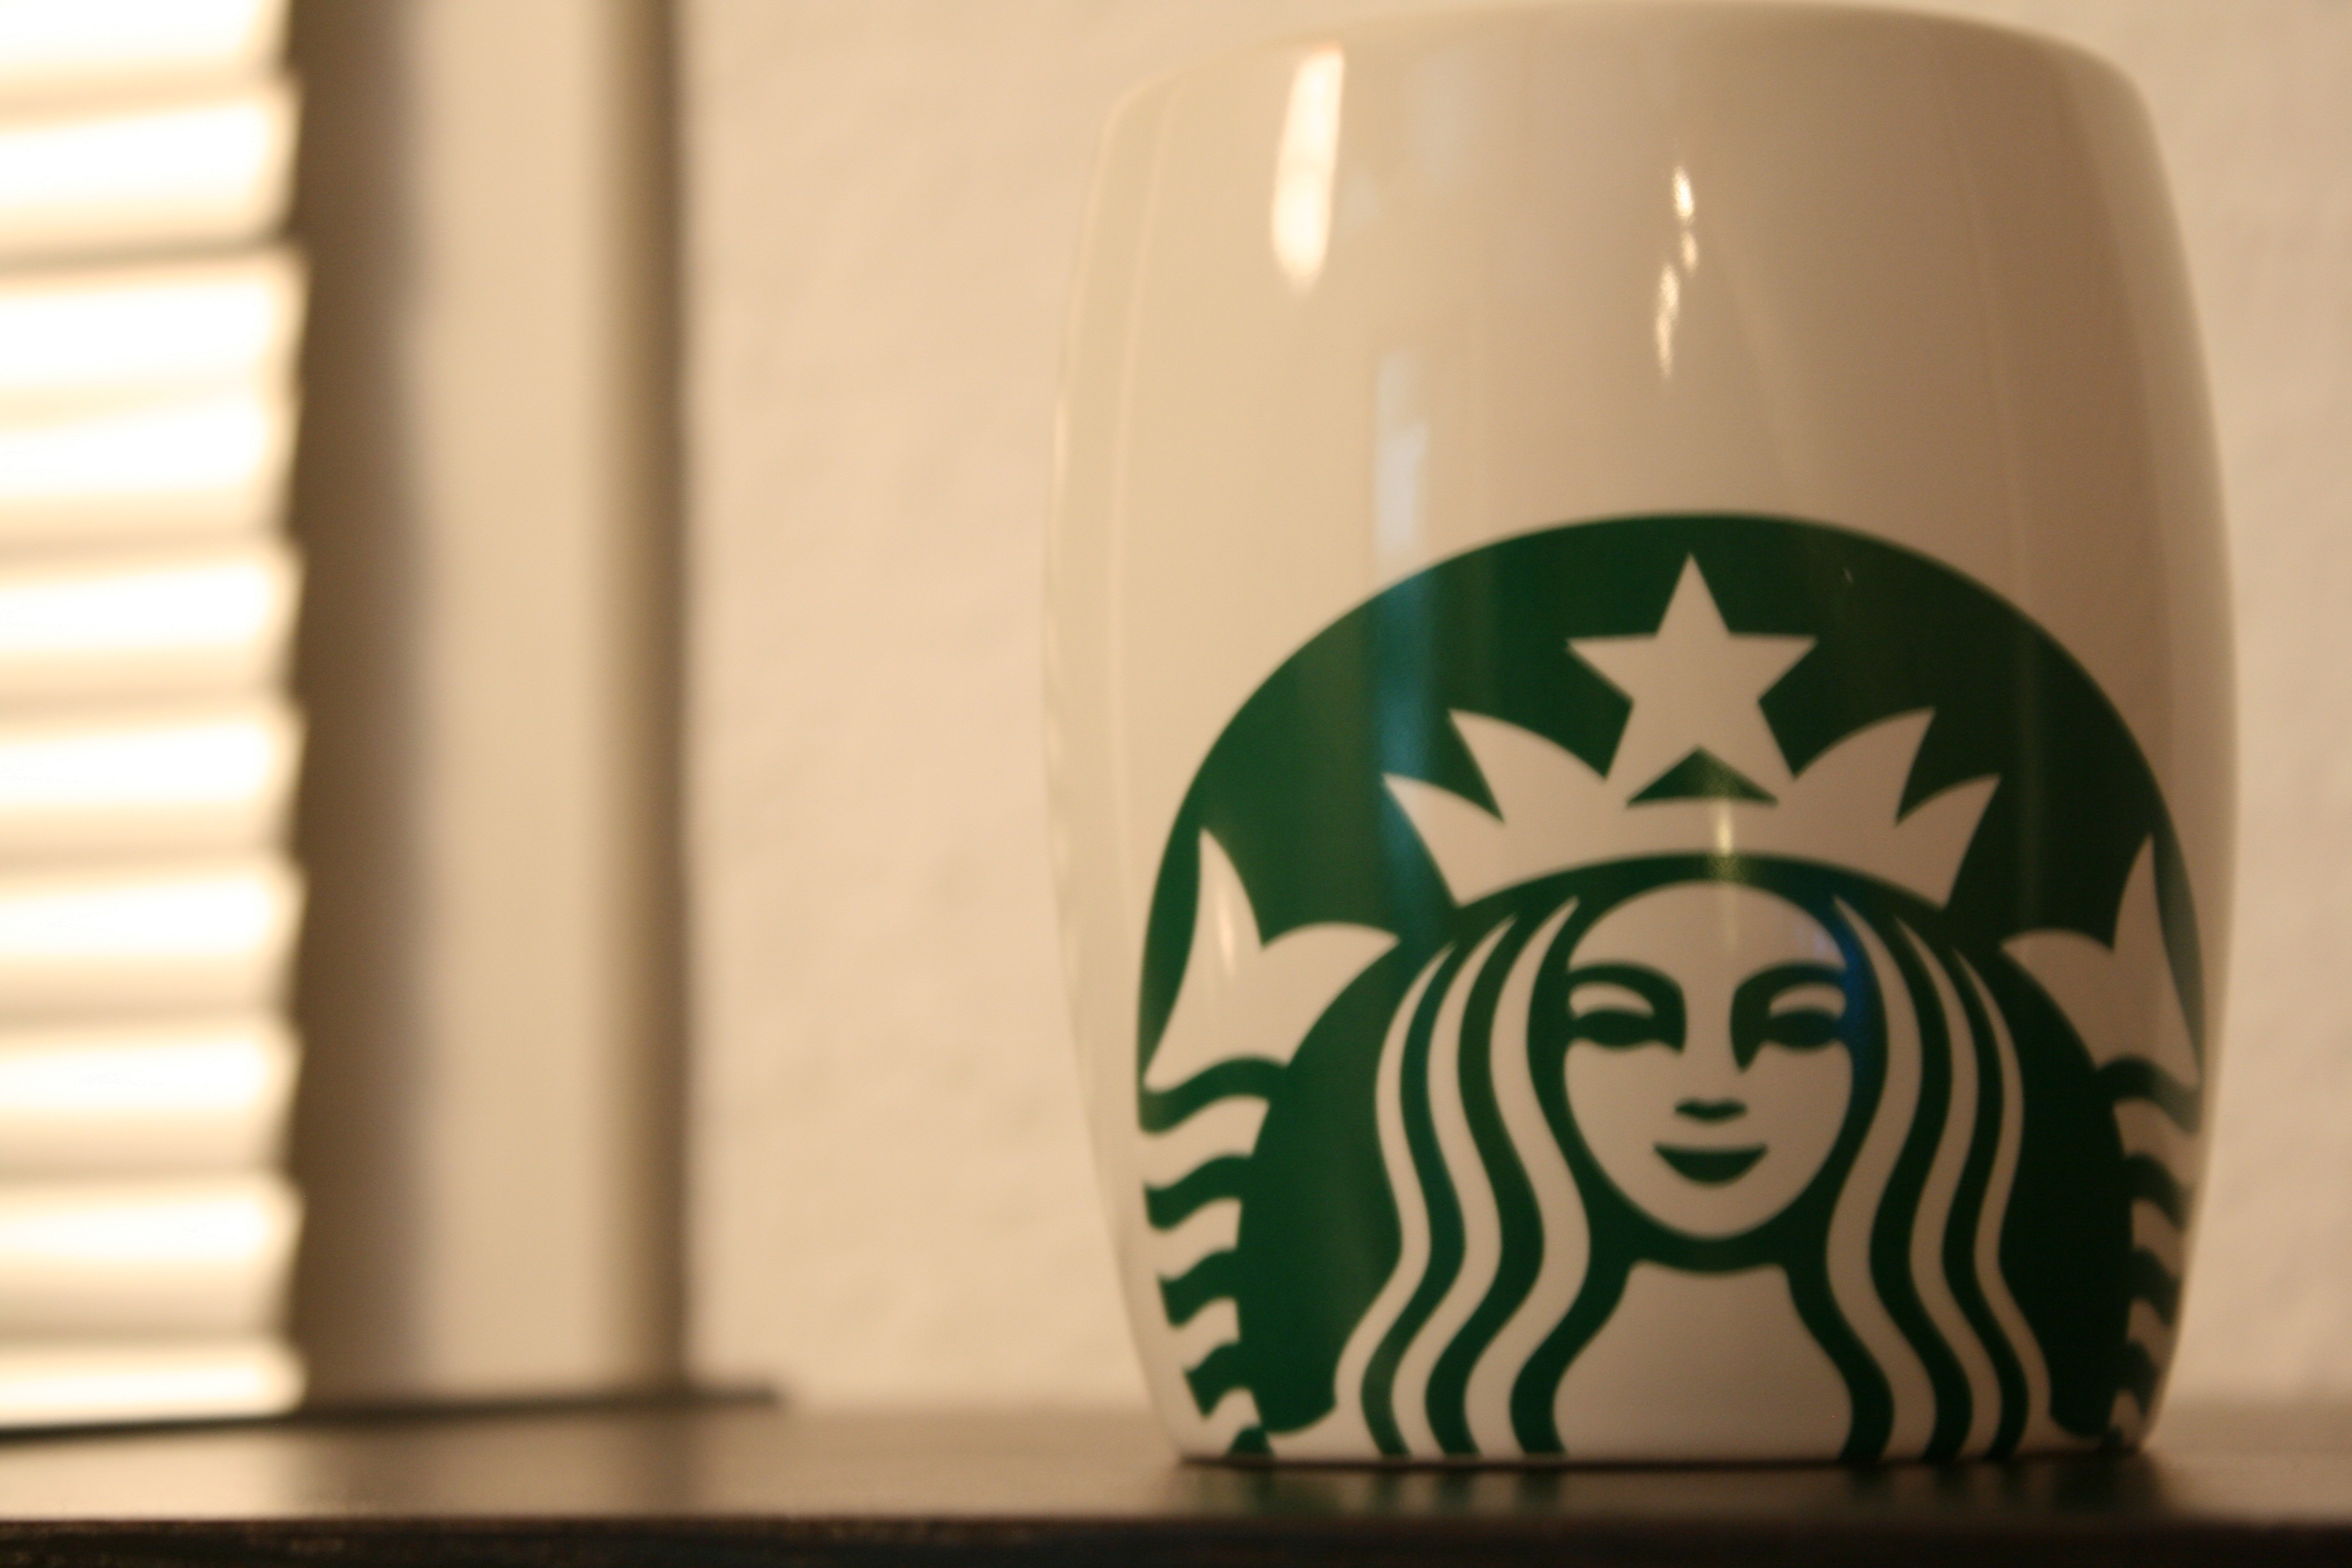
cafe, coffee, glass, cup, ceramic, drink, lighting, coffee cup, beer, starbucks, shape